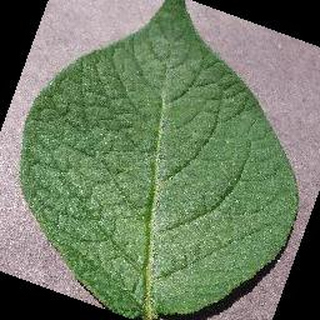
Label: healthy_potato